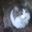
Label: cat